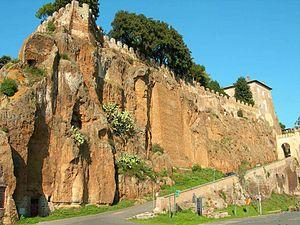
La formation de la dodécapole étrusque historique, puis les multiples extensions dans la plaine du Pô, mais également en Campanie, en Ombrie et dans le Latium, révèlent une puissance militaire étrusque efficace. De fait, les Étrusques disposent non seulement de forces de frappe terrestre et maritime massives et structurées, mais aussi d'une poliorcétique efficace. Pourtant, bien que le corpus étruscologique atteste de l'usage de machines de guerre, l'ensemble des vestiges de la stratégie de siège des Étrusques relève essentiellement de la défense. En effet, les différentes fortifications des cités étrusques jouent un rôle déterminant au cours de l'histoire militaire étrusque.
La dodécapole étrusque est l'ensemble des douze cités-États étrusques qui, selon la tradition, en Étrurie, formaient une alliance fort lâche de nature religieuse que les historiens appellent la ligue, la confédération ou encore la fédération étrusque.
Ceri est une petite ville du Latium, une frazione de la commune de Cerveteri dans la province de Rome située sur un plateau en tuf fortifié.